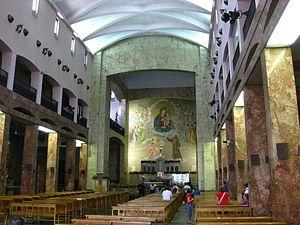
Padre Pio est le nom d'un capucin et prêtre italien né Francesco Forgione, le 25 mai 1887 à Pietrelcina, mort le 23 septembre 1968 à San Giovanni Rotondo. Il avait pris le nom de Pie, en hommage au pape Pie V, quand il rejoignit l'ordre des frères mineurs capucins.